Robert Fulton School

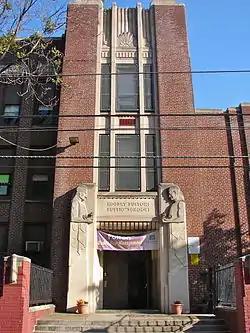
Robert Fulton School, October 2010

Robert Fulton School is a historic school building located in the Morton neighborhood of Philadelphia, Pennsylvania.